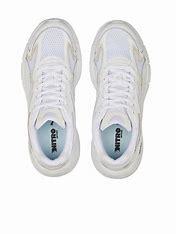
Brand: Puma
Model: Teveris Nitro